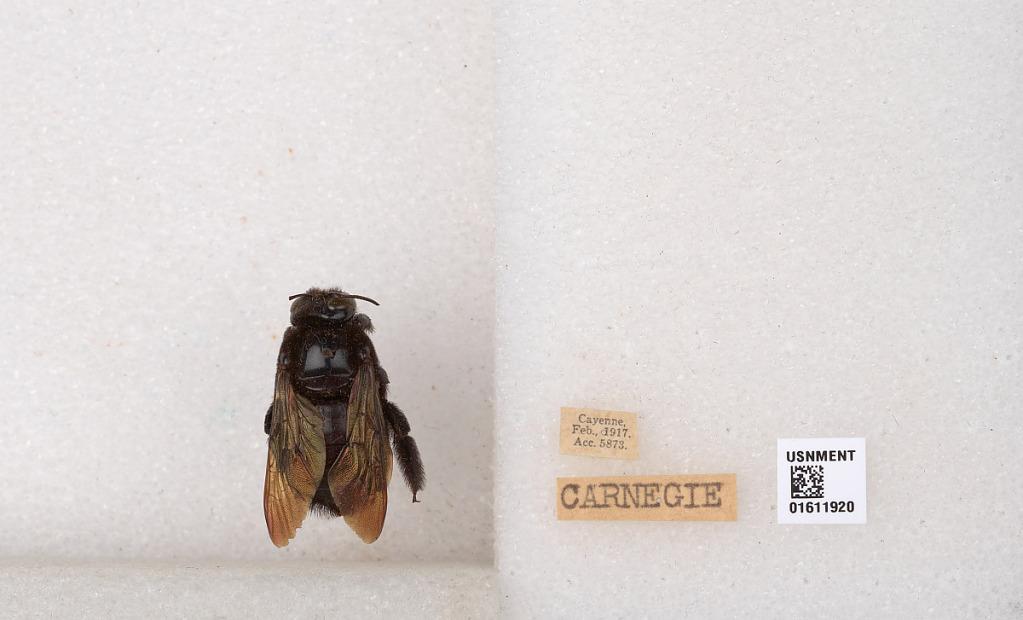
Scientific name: Xylocopa
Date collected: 1917-2-1
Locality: Cayenne.